Buntkicktgut

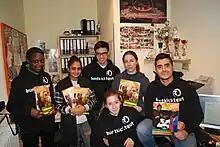
Engagement through editorial work – the editorial team of the street football magazine “Buntkicker”

As well as the continual leagues, Buntkicktgut offers additional holiday programs in cooperation with various partners. For instance the program “Buntkochtgut” is a football nutrition workshop, in which children aged 11 to 13 cook together and thus learn about healthy eating. Additionally, participants learn how they should act in the case of injury and receive intense football training sessions. Alongside paramedics and specialists in nutrition, the Learn Camps are run by Buntkicktgut participants who themselves gain valuable experiences.